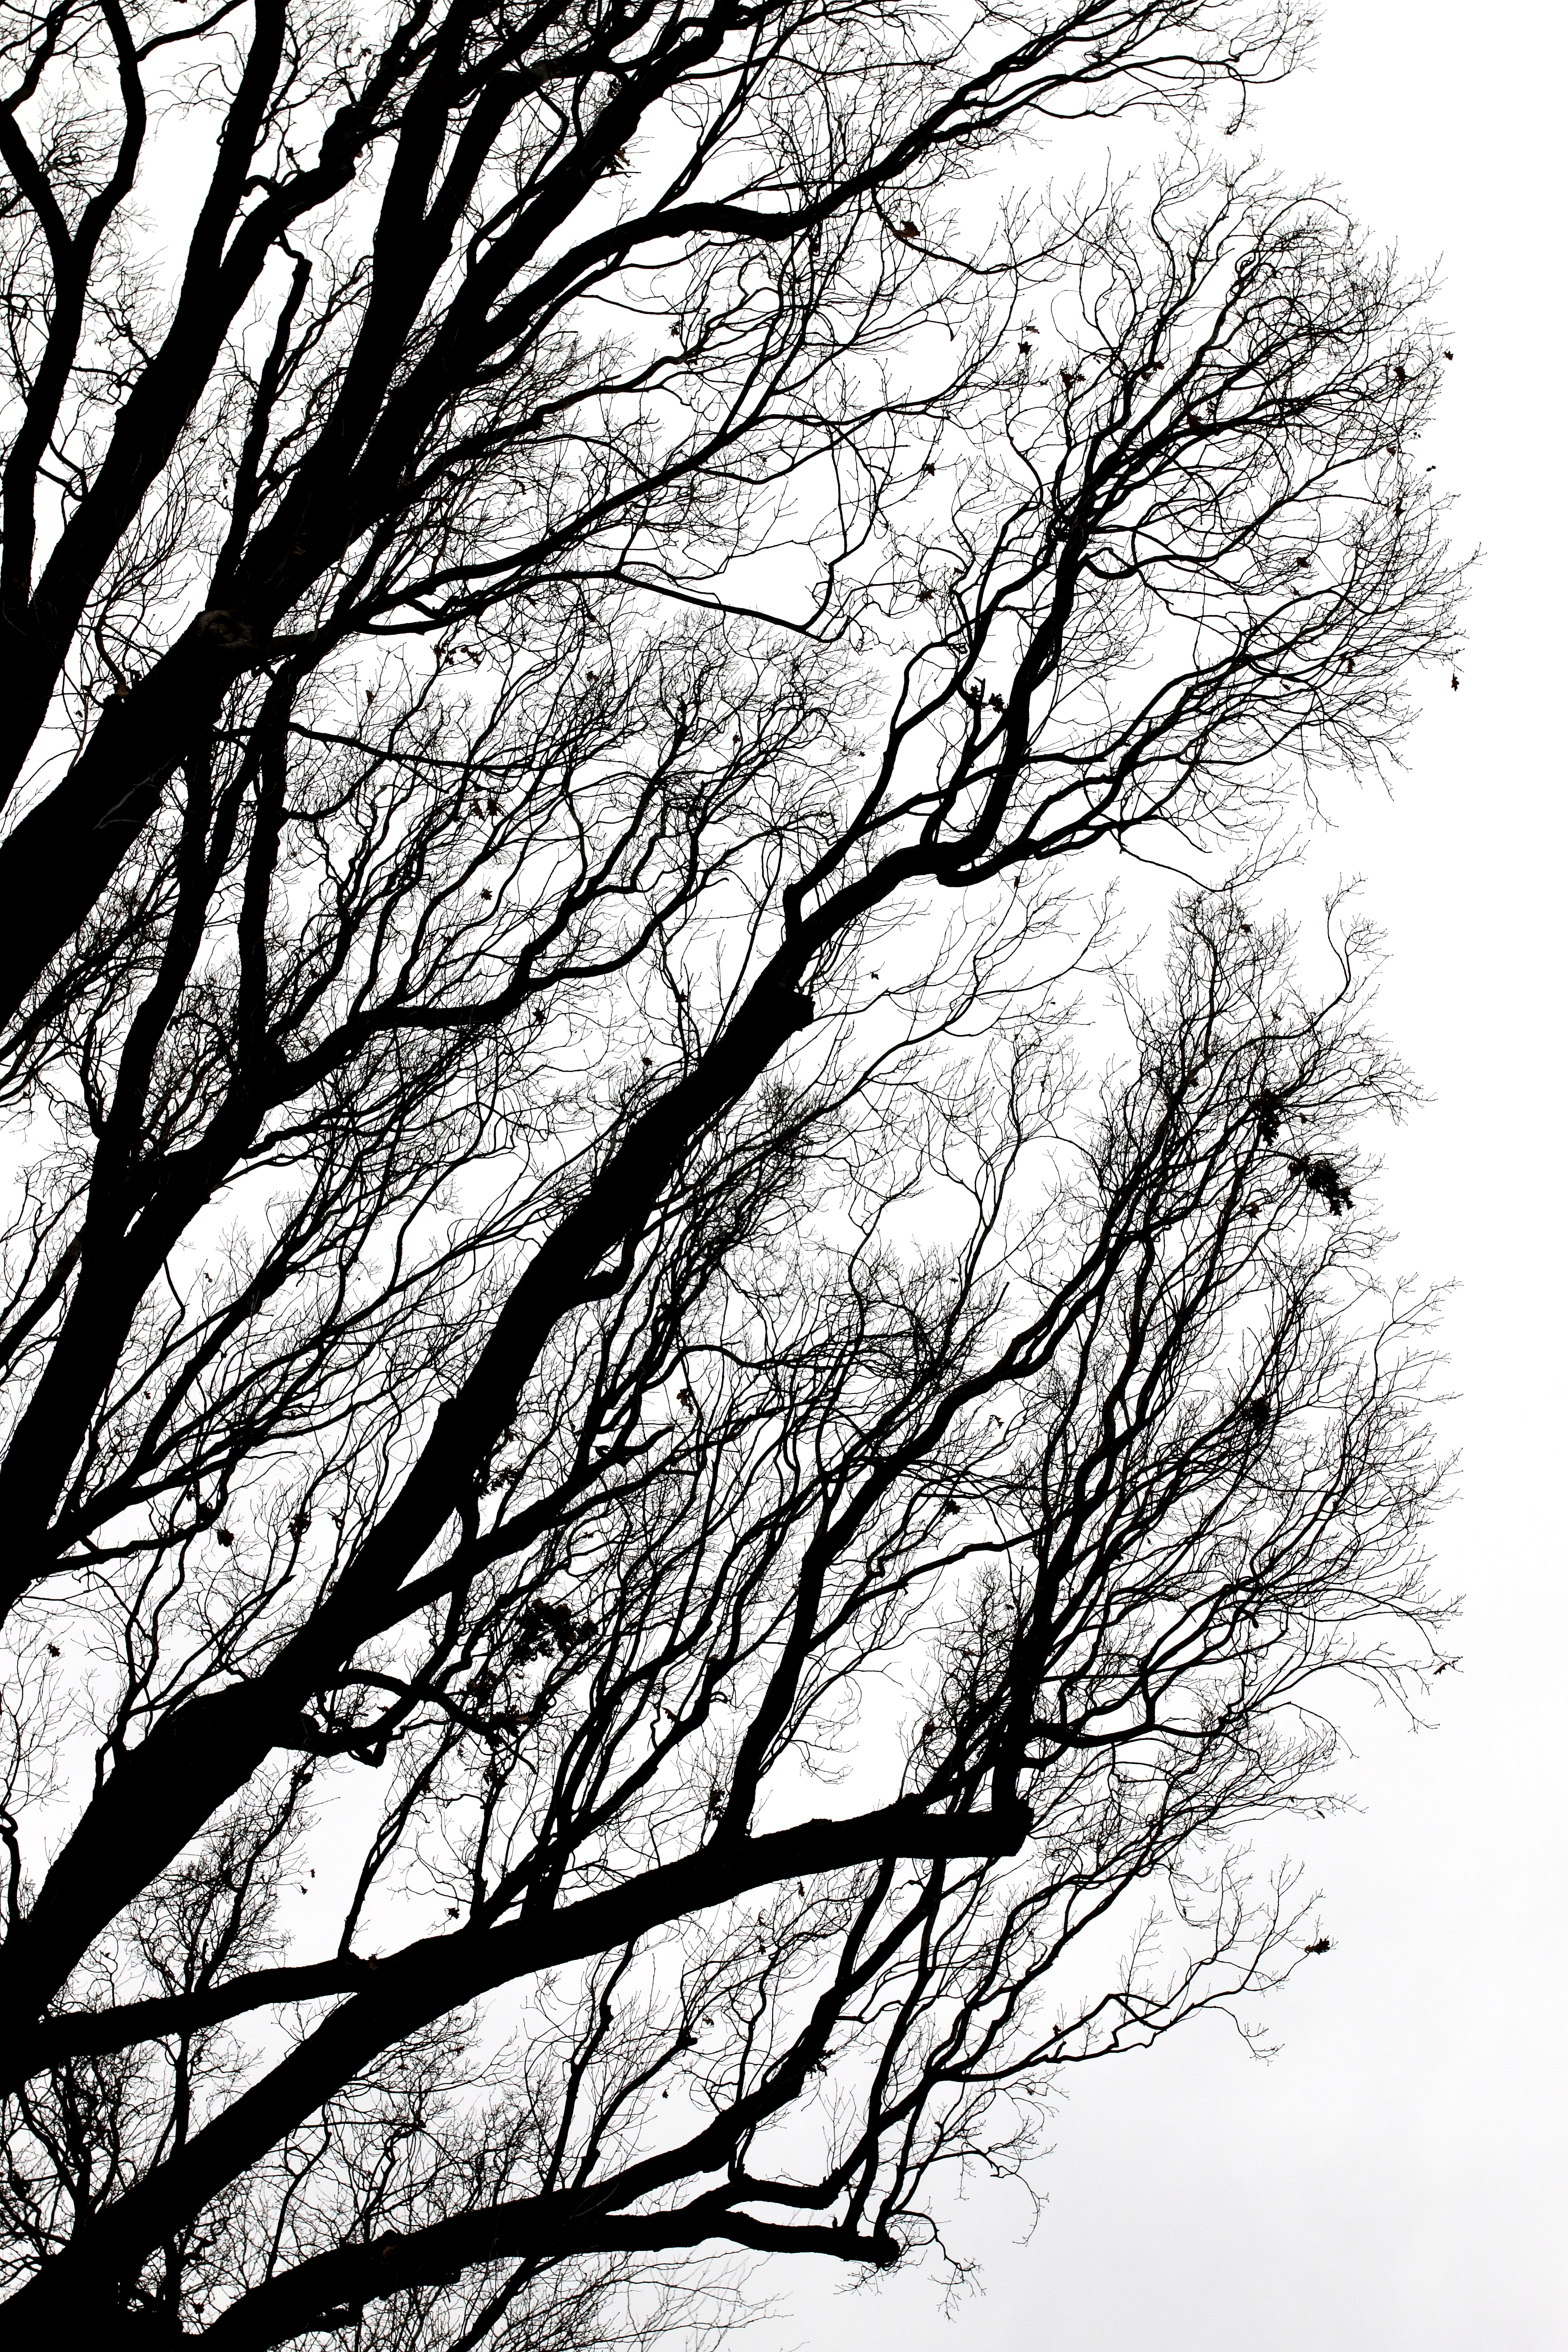
tree, branch, winter, black and white, plant, line, monochrome, twig, bw, blackandwhite, blackwhite, sketch, drawing, branches, germany, alemania, allemagne, sw, schwarzweiss, schwarzweis, baum, ste, frankfurtmain, frankfurtammain, frankfurtam, frankfurtamain, germania, hesse, hassia, hessen, frankfurt, zweige, schwarzweissfotografie, schwarzweisfotografie, gezweig, monochrome photography, woody plant